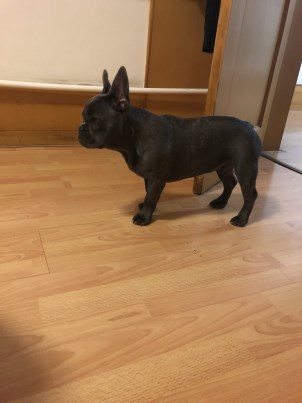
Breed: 1121-n000002-French_bulldog